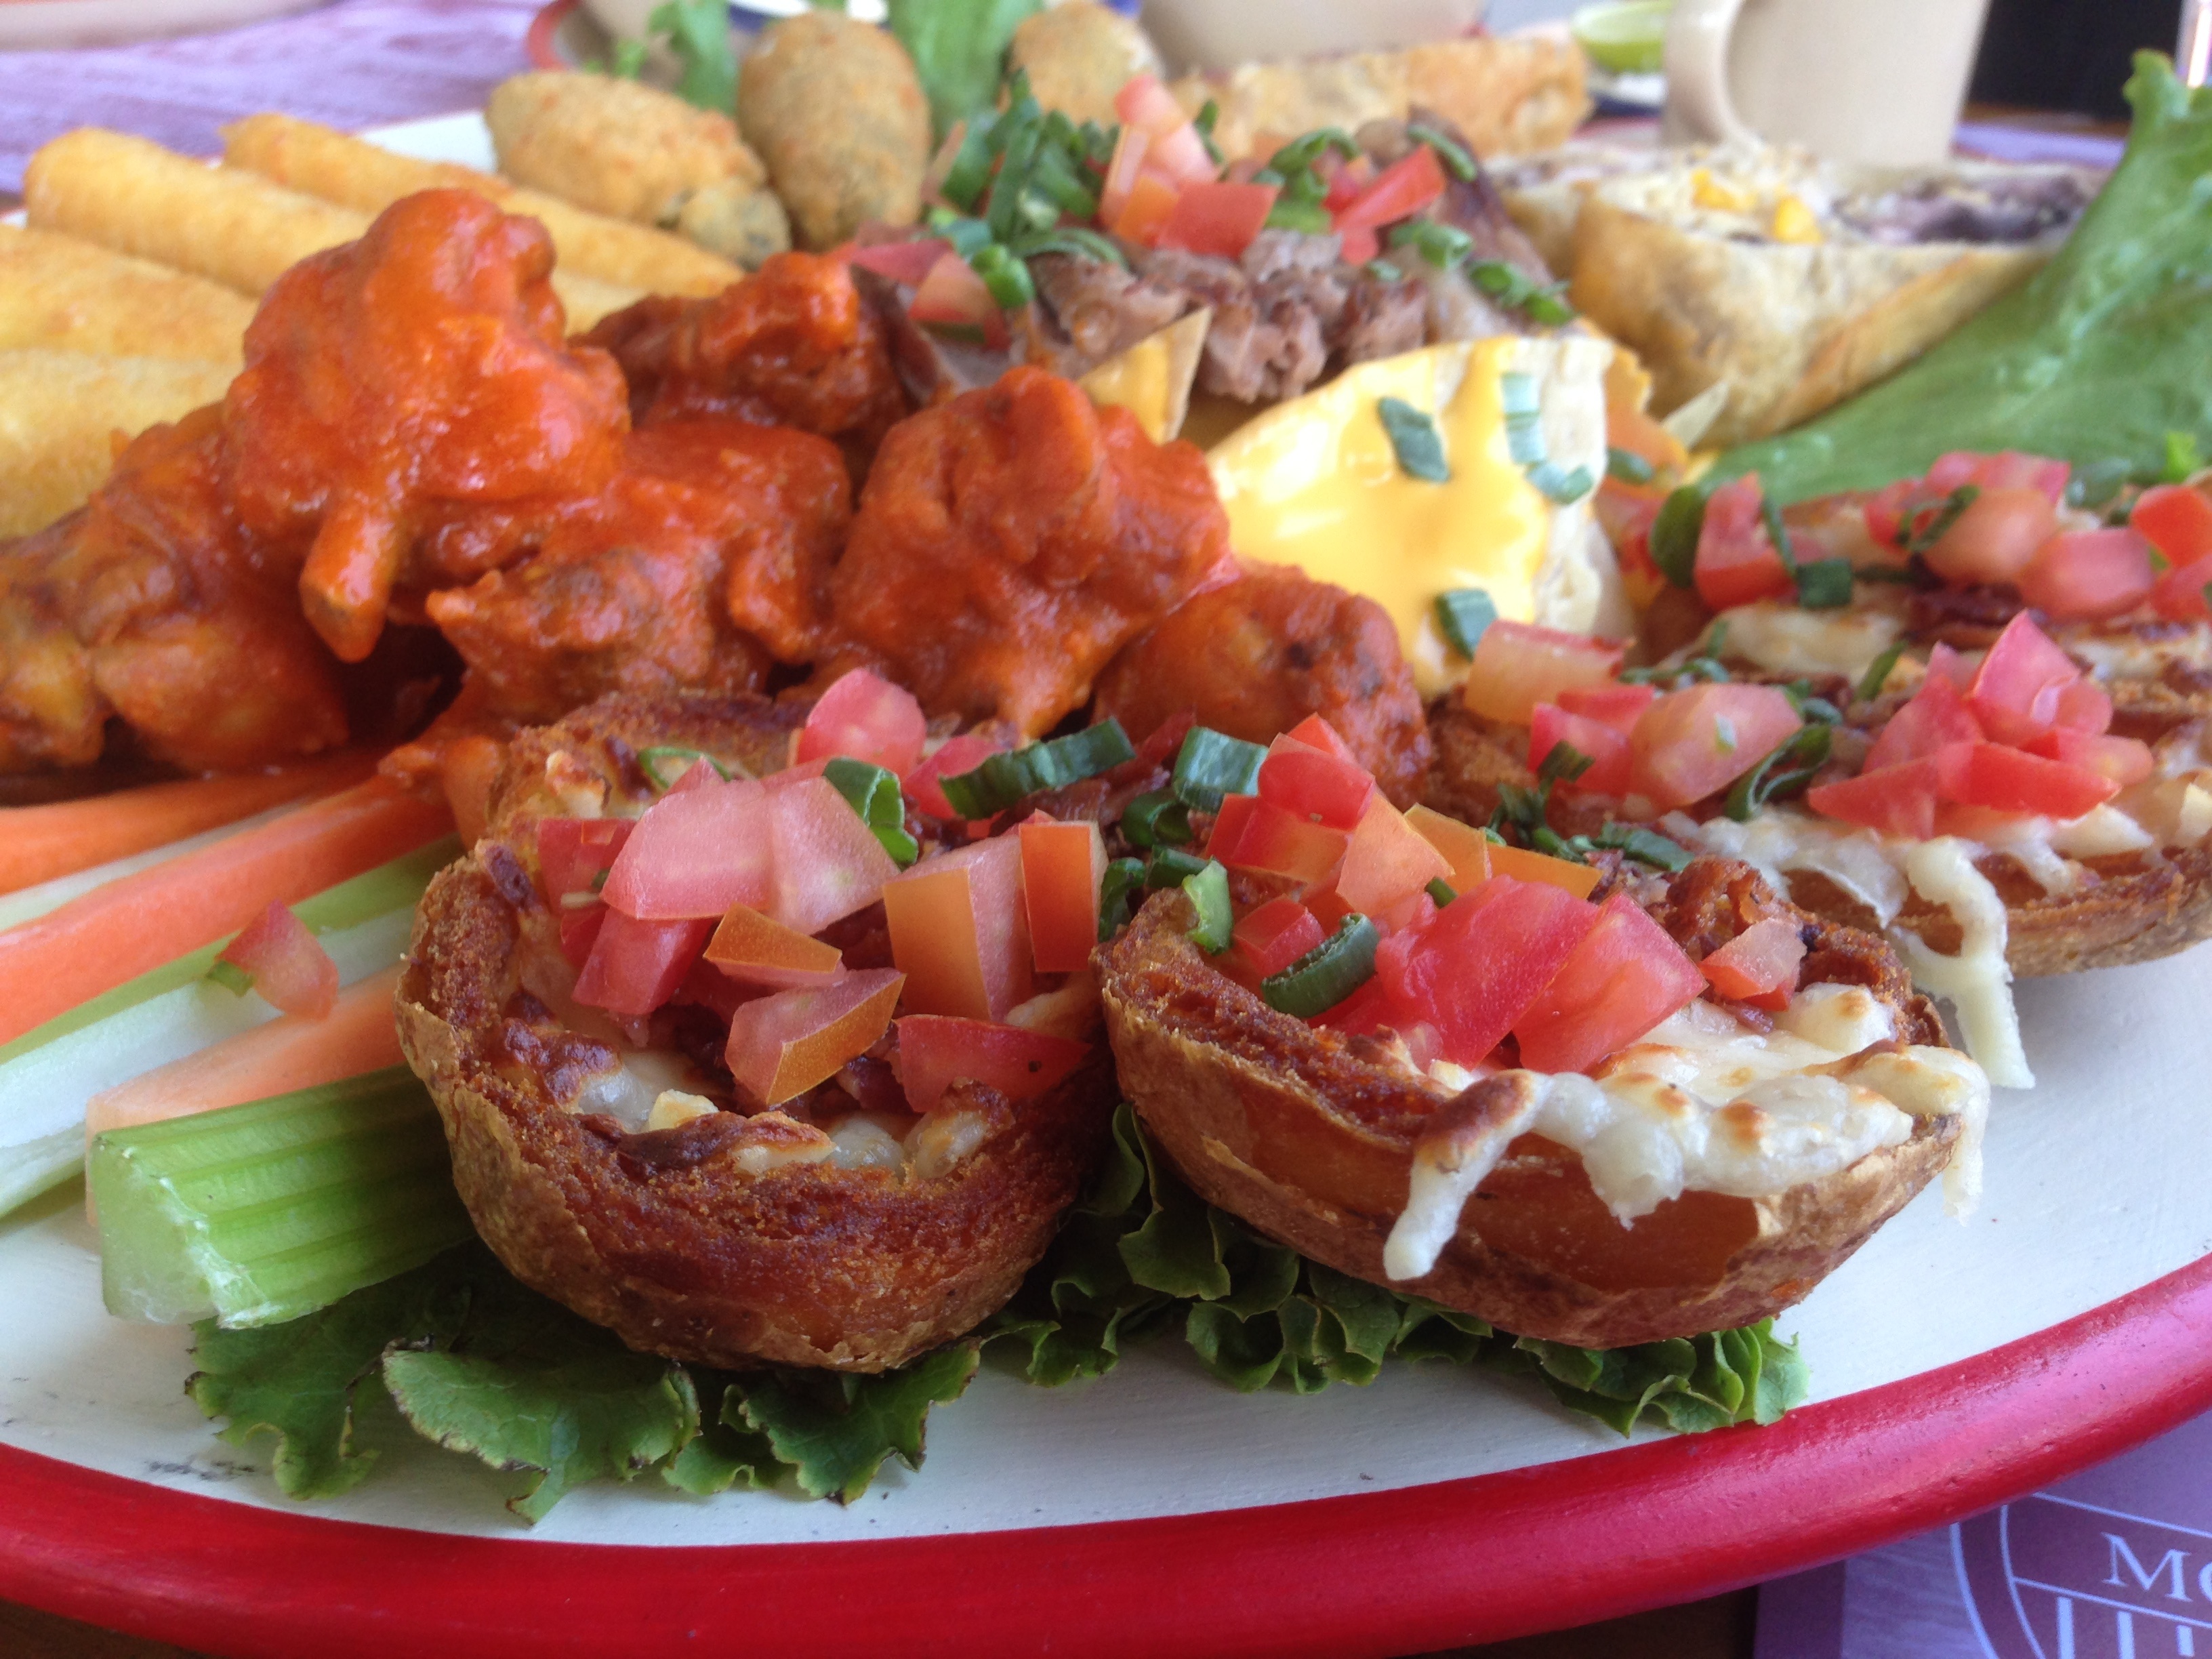
dish, meal, food, produce, breakfast, meat, cuisine, bruschetta, hors d oeuvre